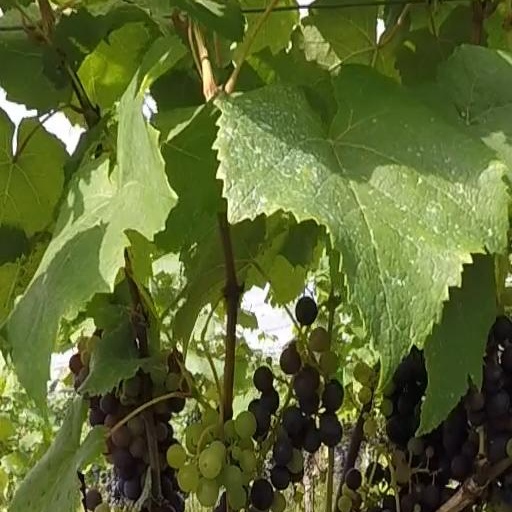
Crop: grape